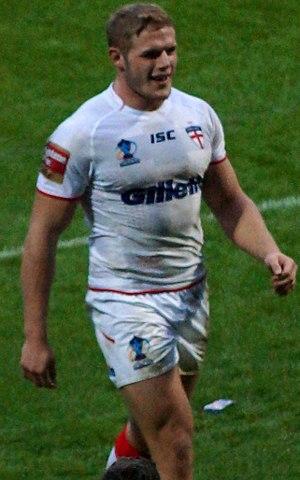
L'Équipe d'Angleterre de rugby à XIII est constituée par une sélection des meilleurs joueurs anglais sous l'égide de la Rugby Football League. Alors que la plupart des équipes nationales à travers le monde représentent un État indépendant, les quatre Homes Nations qui forment le Royaume-Uni sont chacune représentées par une équipe nationale distincte au cours des tournois internationaux. L'équipe d'Angleterre n'a pas de stade attitré mais évolue le plus souvent à Elland Road à Leeds ou au DW Stadium de Wigan.
Thomas Burgess dit Tom Burgess, né le 21 avril 1992 à Dewsbury, est un joueur de rugby à XIII anglais évoluant au poste de pilier ou de troisième ligne. Il fait ses débuts en Super League avec les Bulls de Bradford lors de la saison 2011, il rejoint en 2013 les Rabbitohs de South Sydney en National Rugby League.